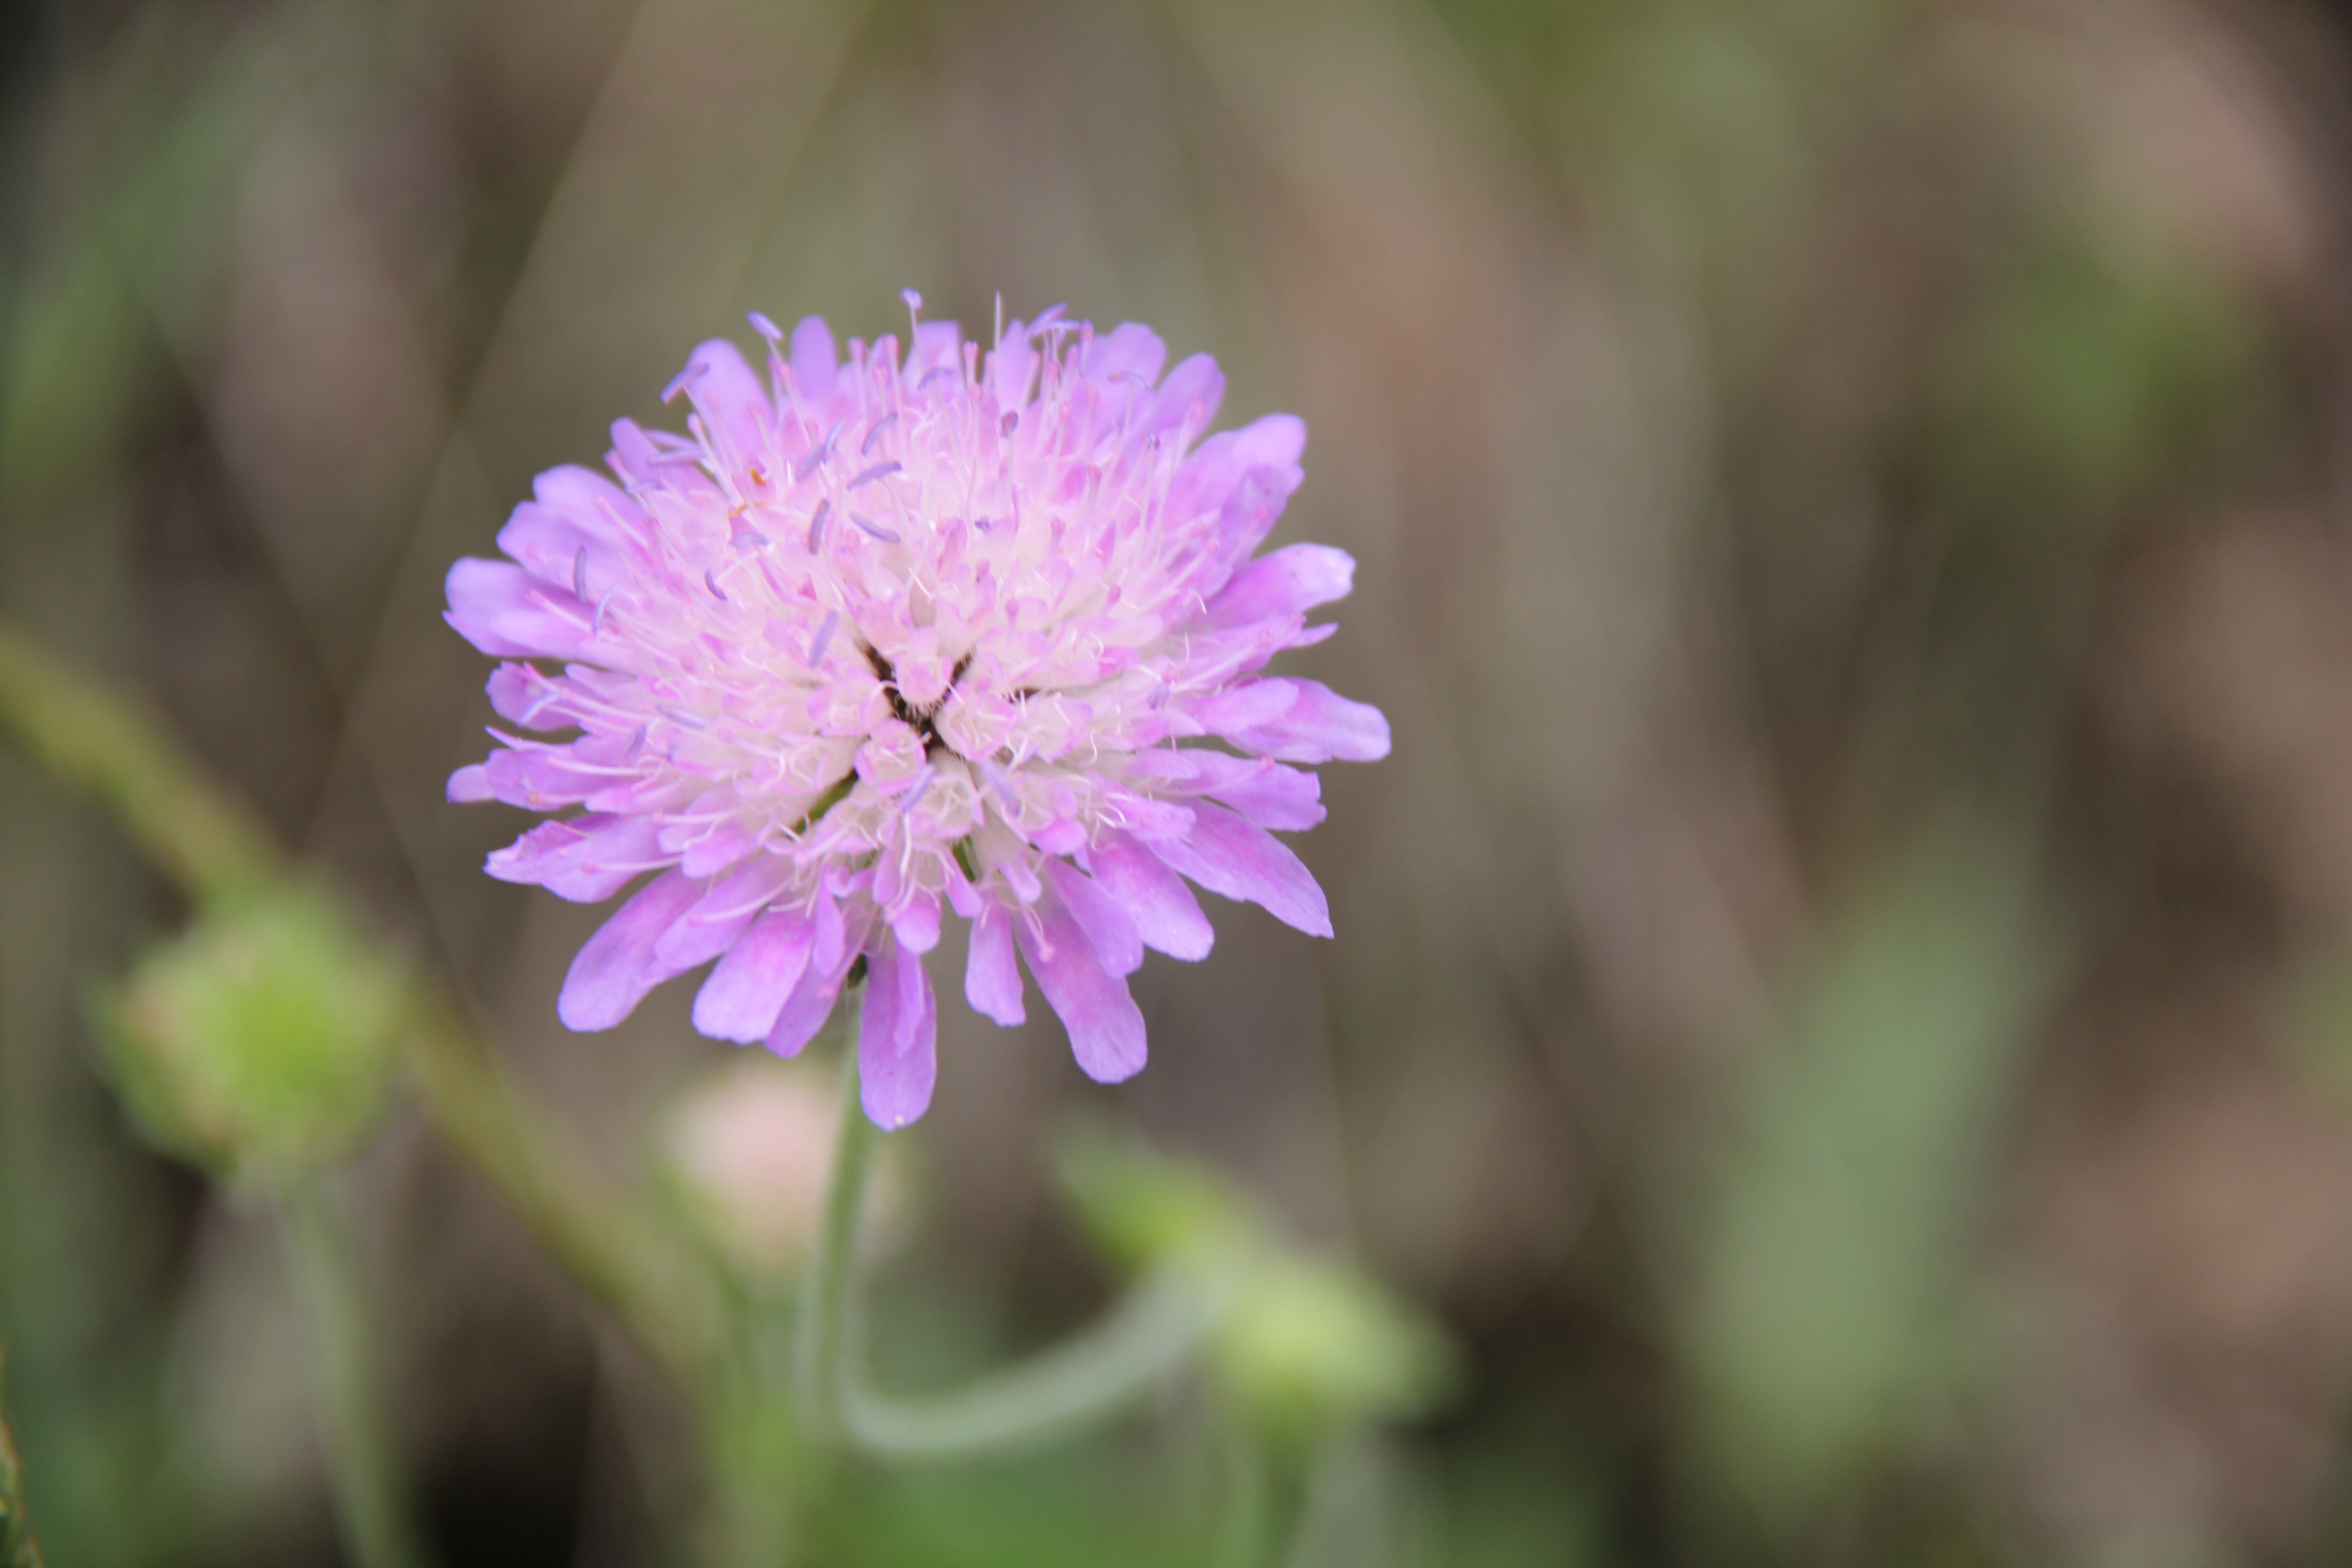
nature, blossom, plant, photography, meadow, flower, purple, petal, bloom, pasture, botany, flora, wildflower, close up, dianthus, macro photography, flowering plant, daisy family, plant stem, land plant, pink family